São Paulo FC

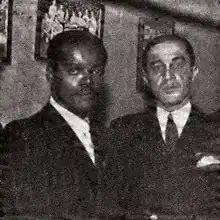
Leônidas with another "Tricolor" legend, Arthur Friedenreich

The run of success of the 1940s, came to an end in the early 1950s, and the club only won two state championships in the new decade, in 1953 and 1957. The 1957 championship was won with the help of the 35-year-old Brazilian international Zizinho, and Hungarian manager Béla Guttmann, both of them becoming idols. Guttmann took charge of the team in 1957 and won the São Paulo State Championship that year. While in Brazil he helped popularise the 4–2–4 formation, which was subsequently used by Brazil as they won the 1958 FIFA World Cup.